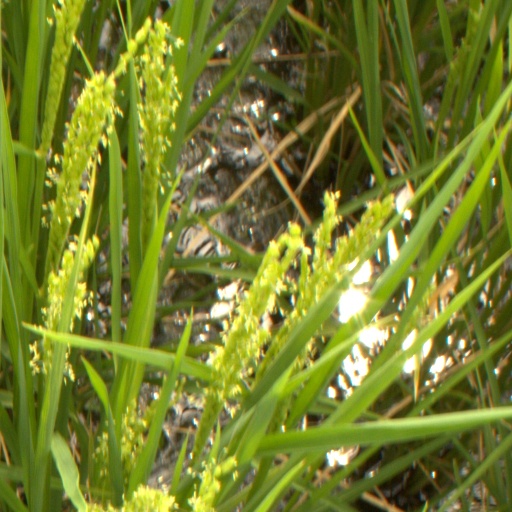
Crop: rice